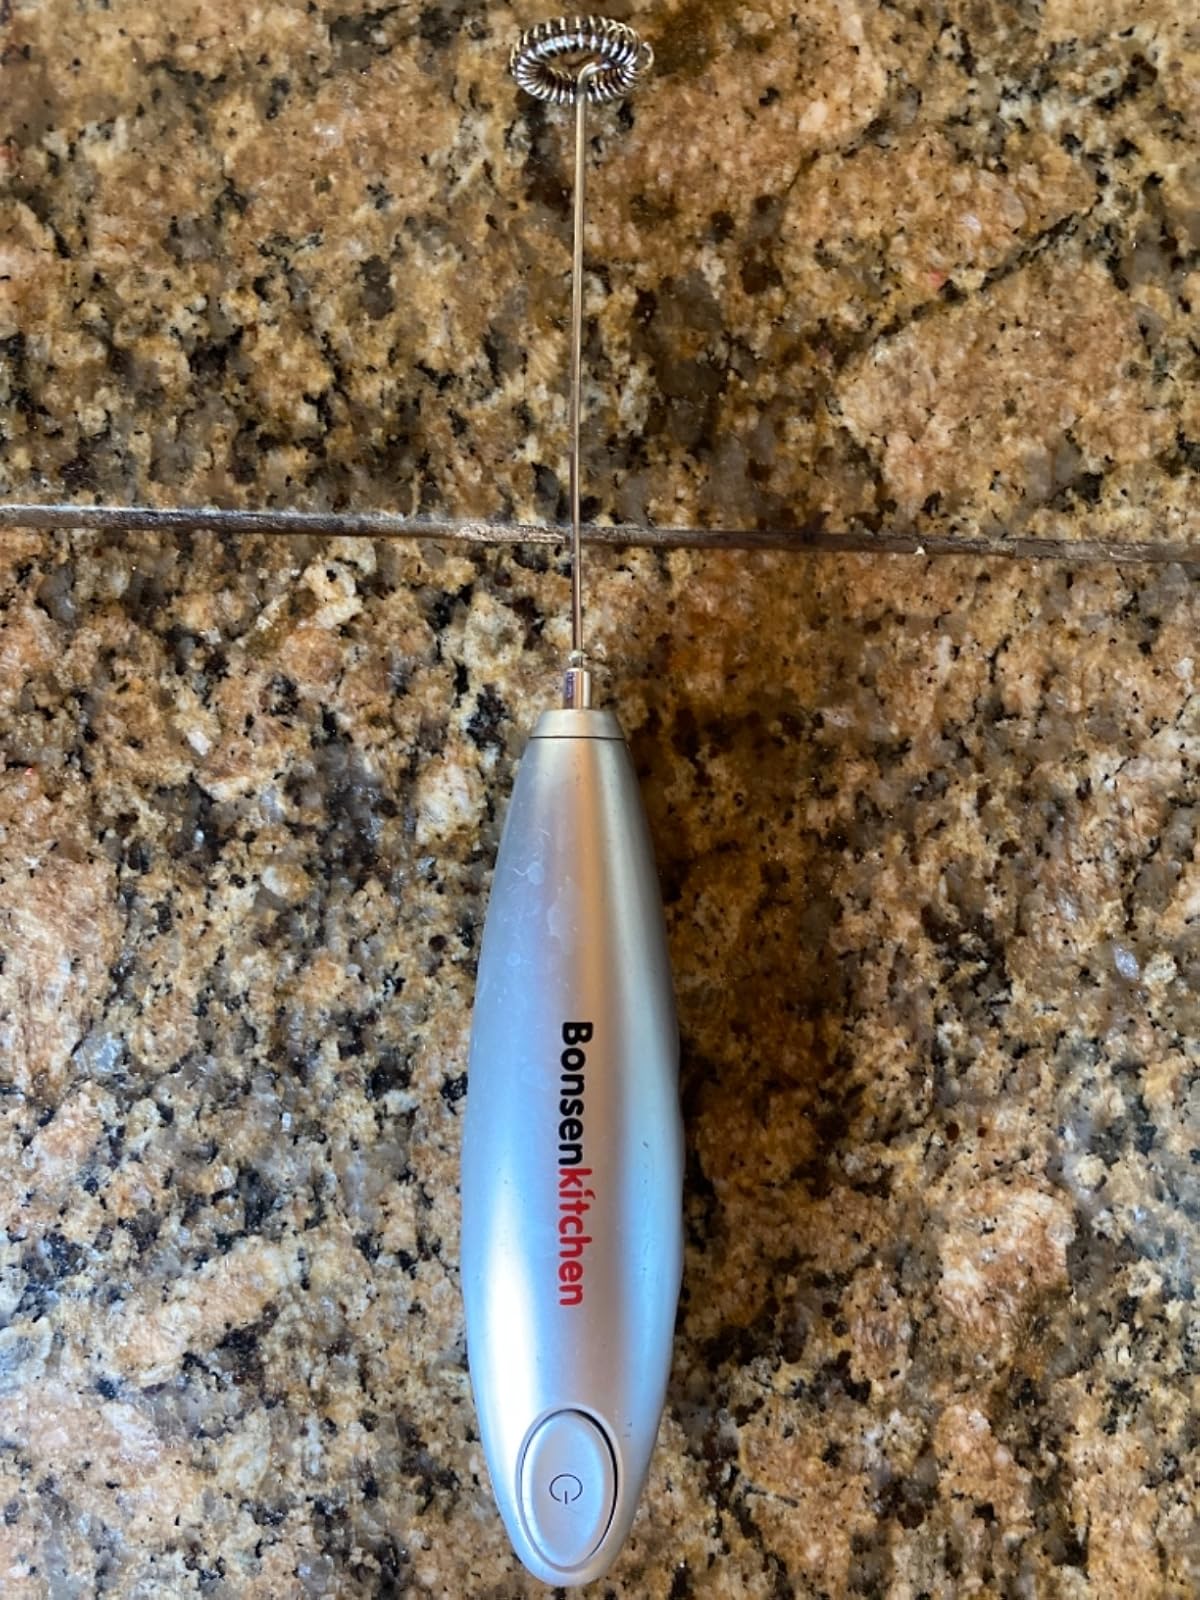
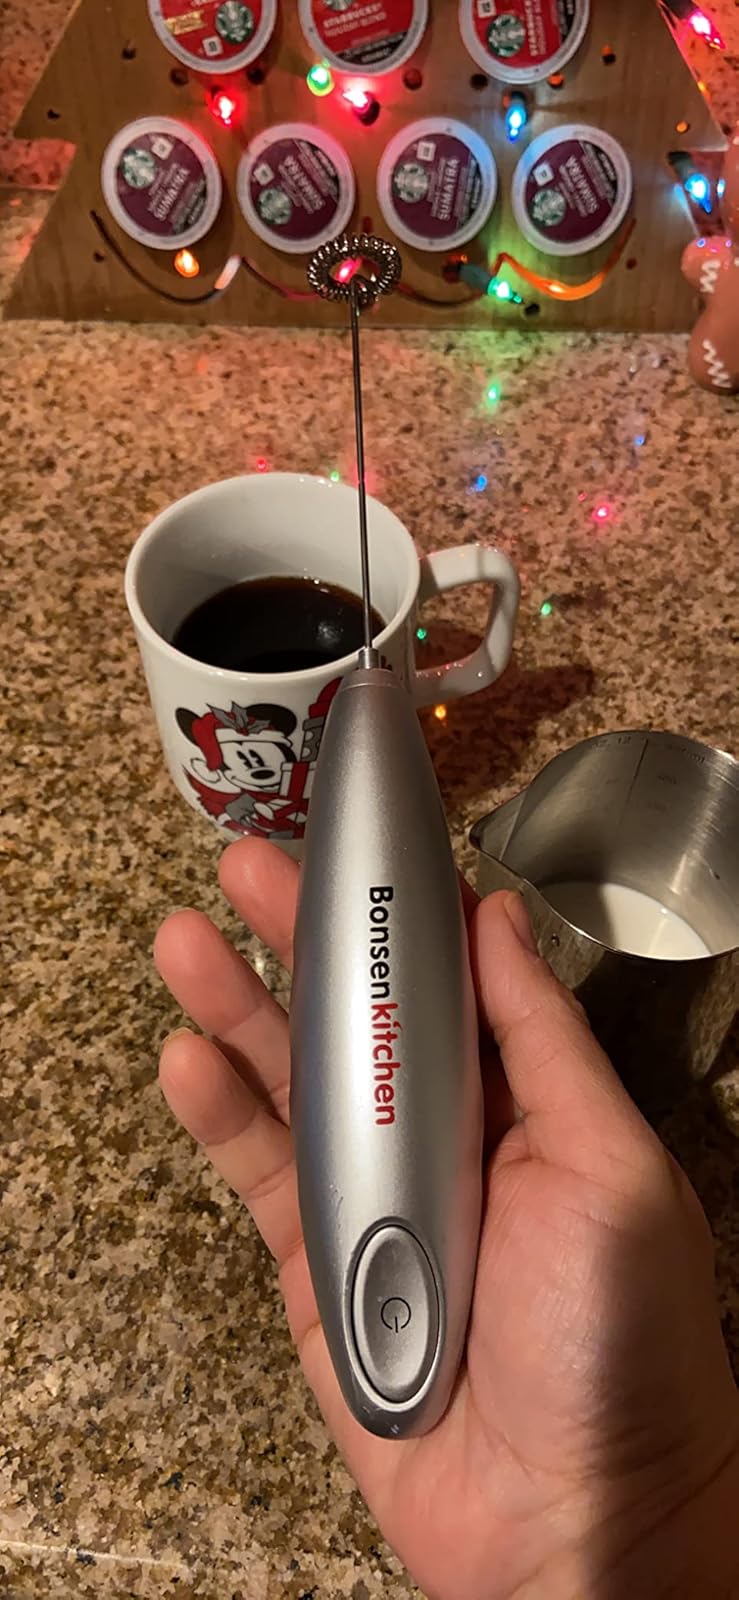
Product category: items_mixer
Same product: yes